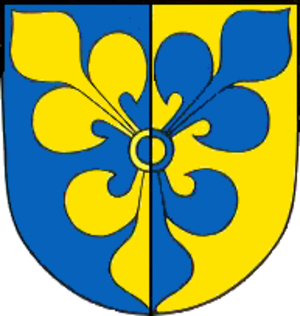
Börßum est une municipalité allemande du land de Basse-Saxe et de l'arrondissement de Wolfenbüttel. En 2015, elle comptait 2 856 habitants.